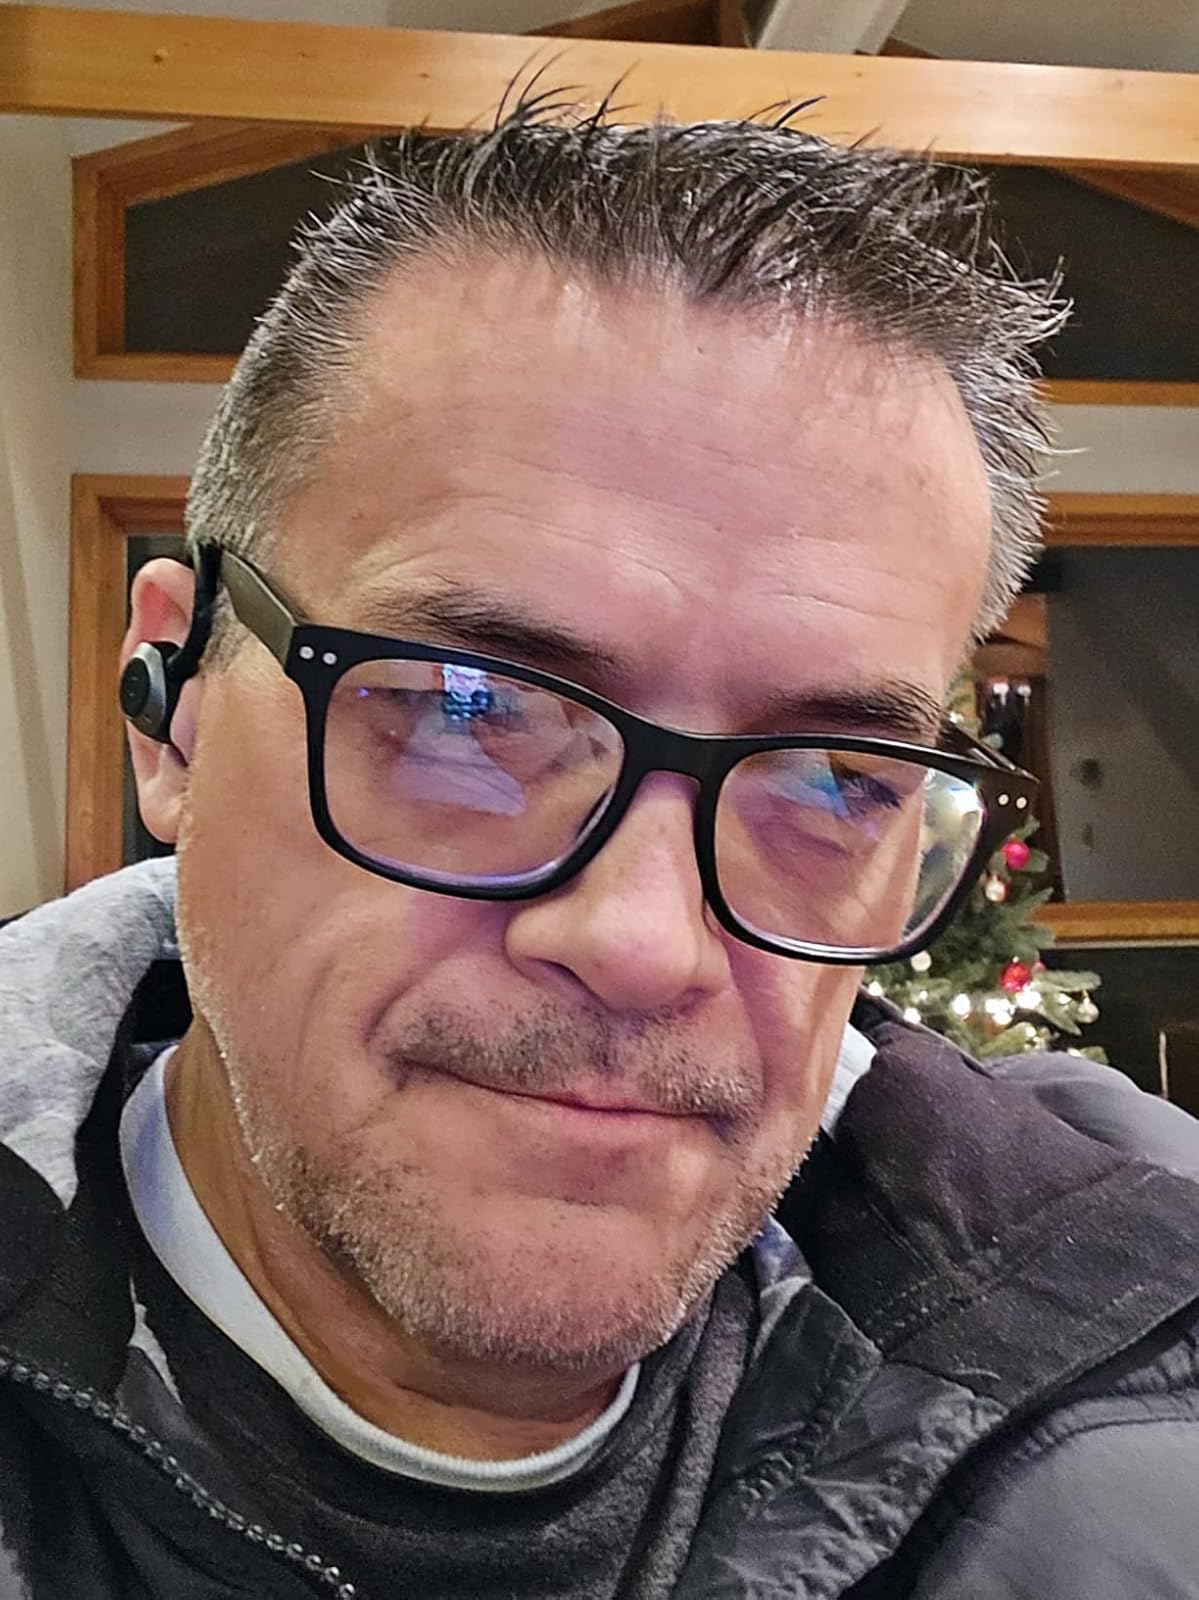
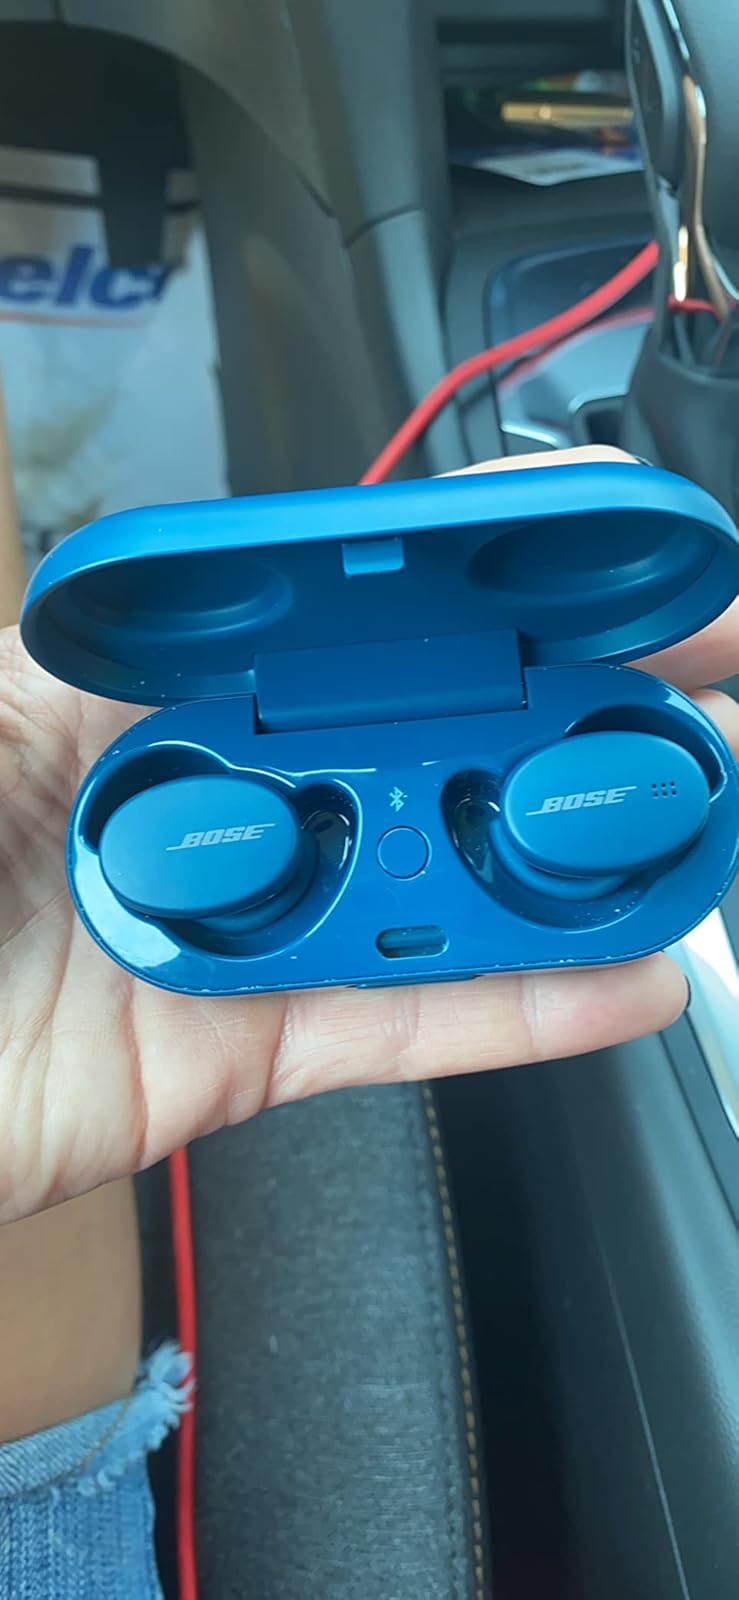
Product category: earbuds
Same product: no